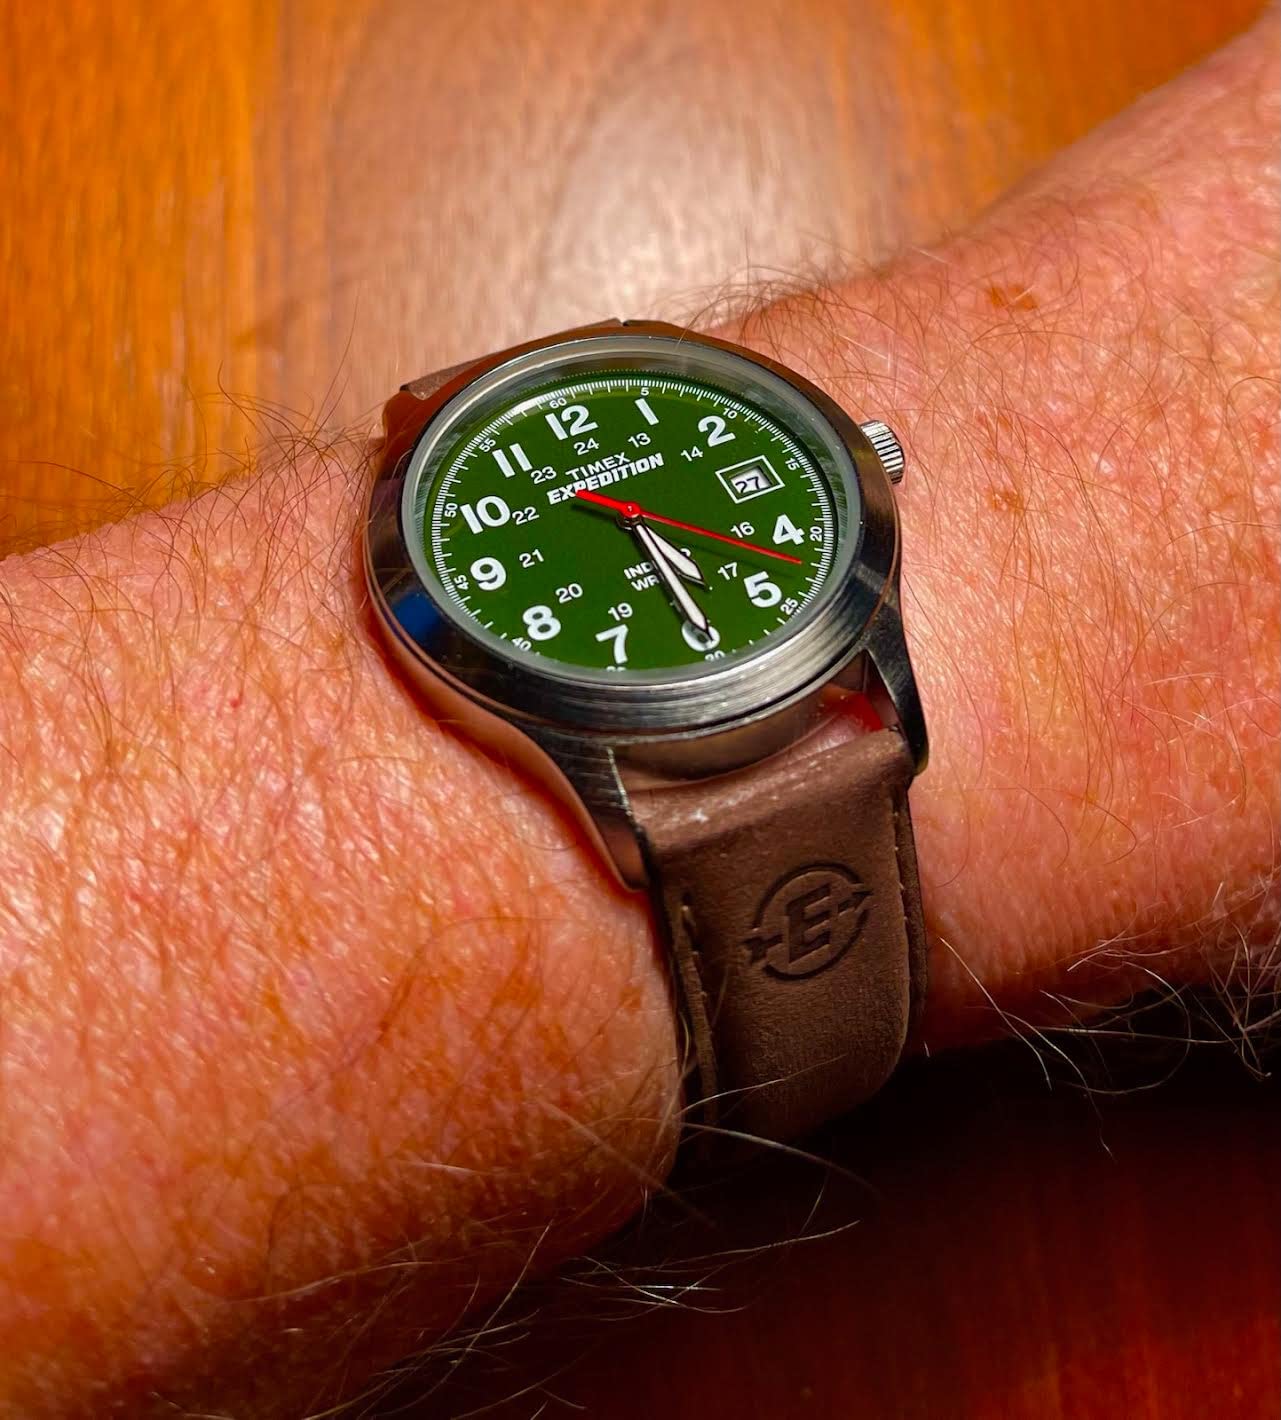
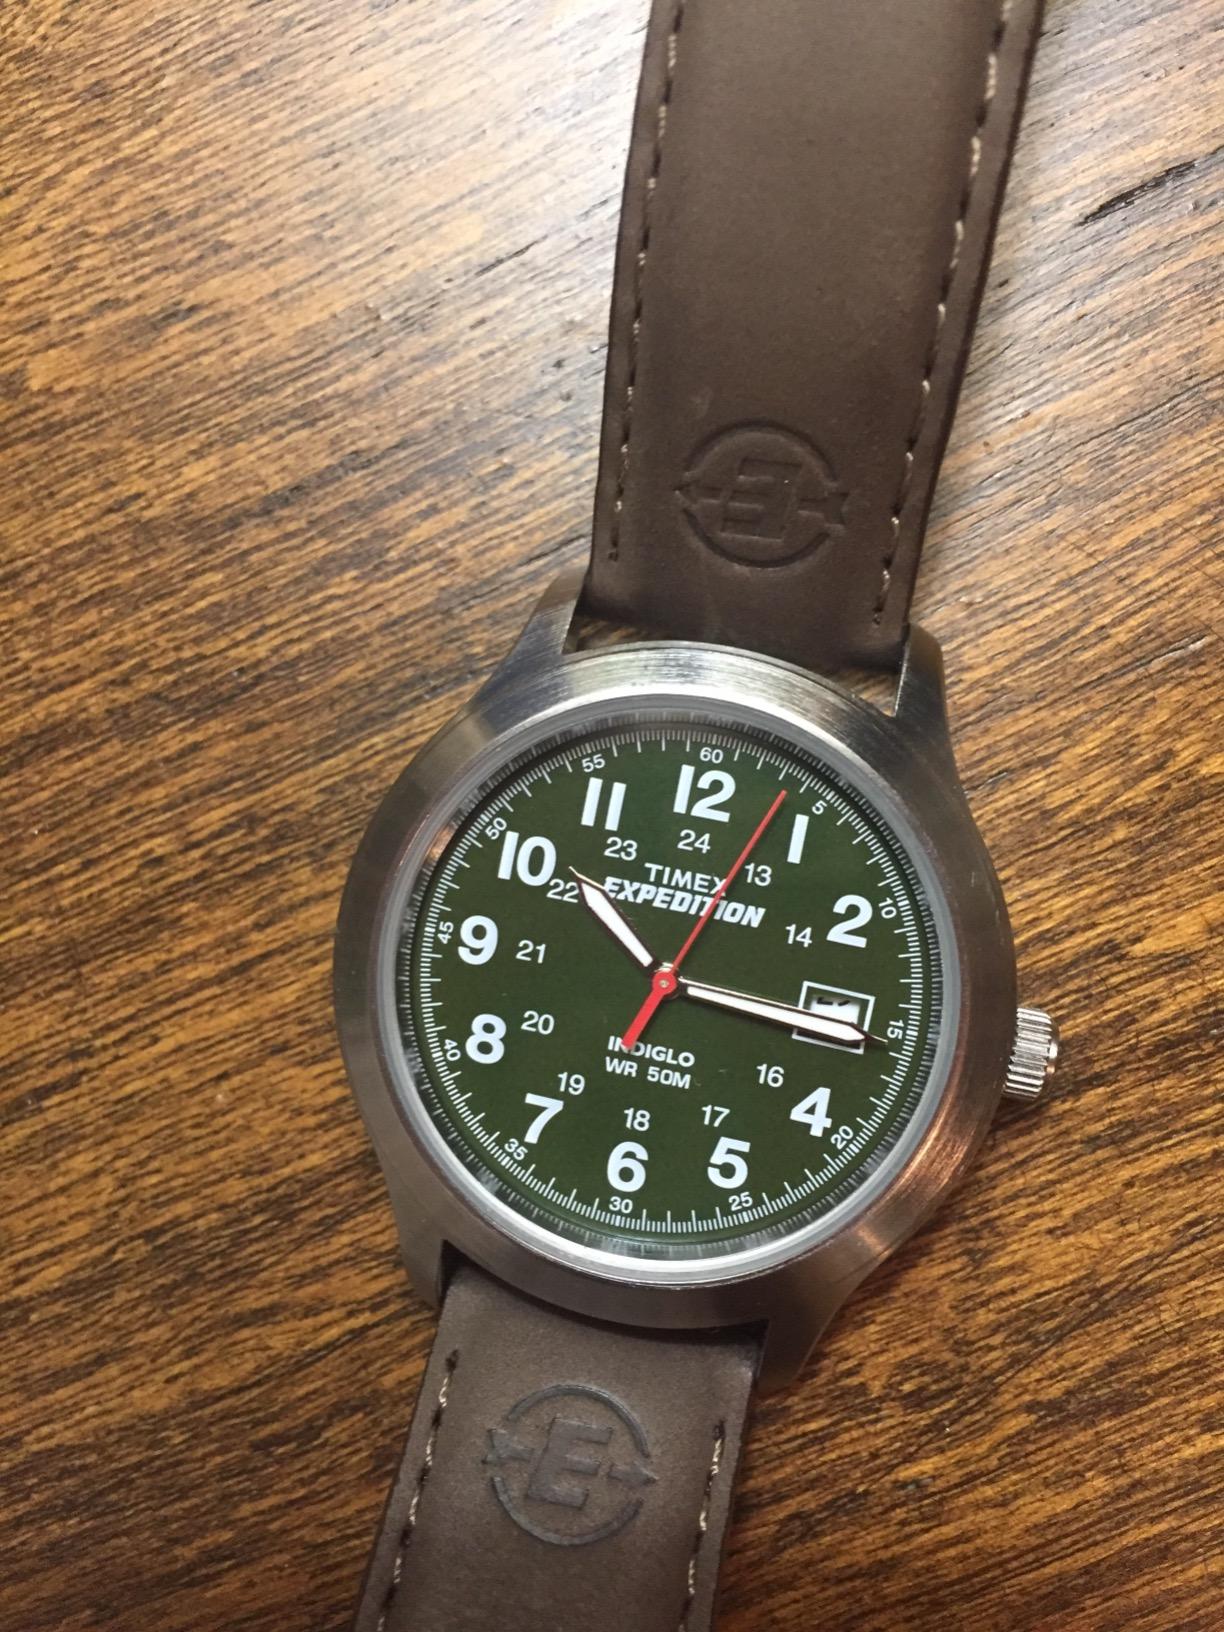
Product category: accessories_watch
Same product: yes